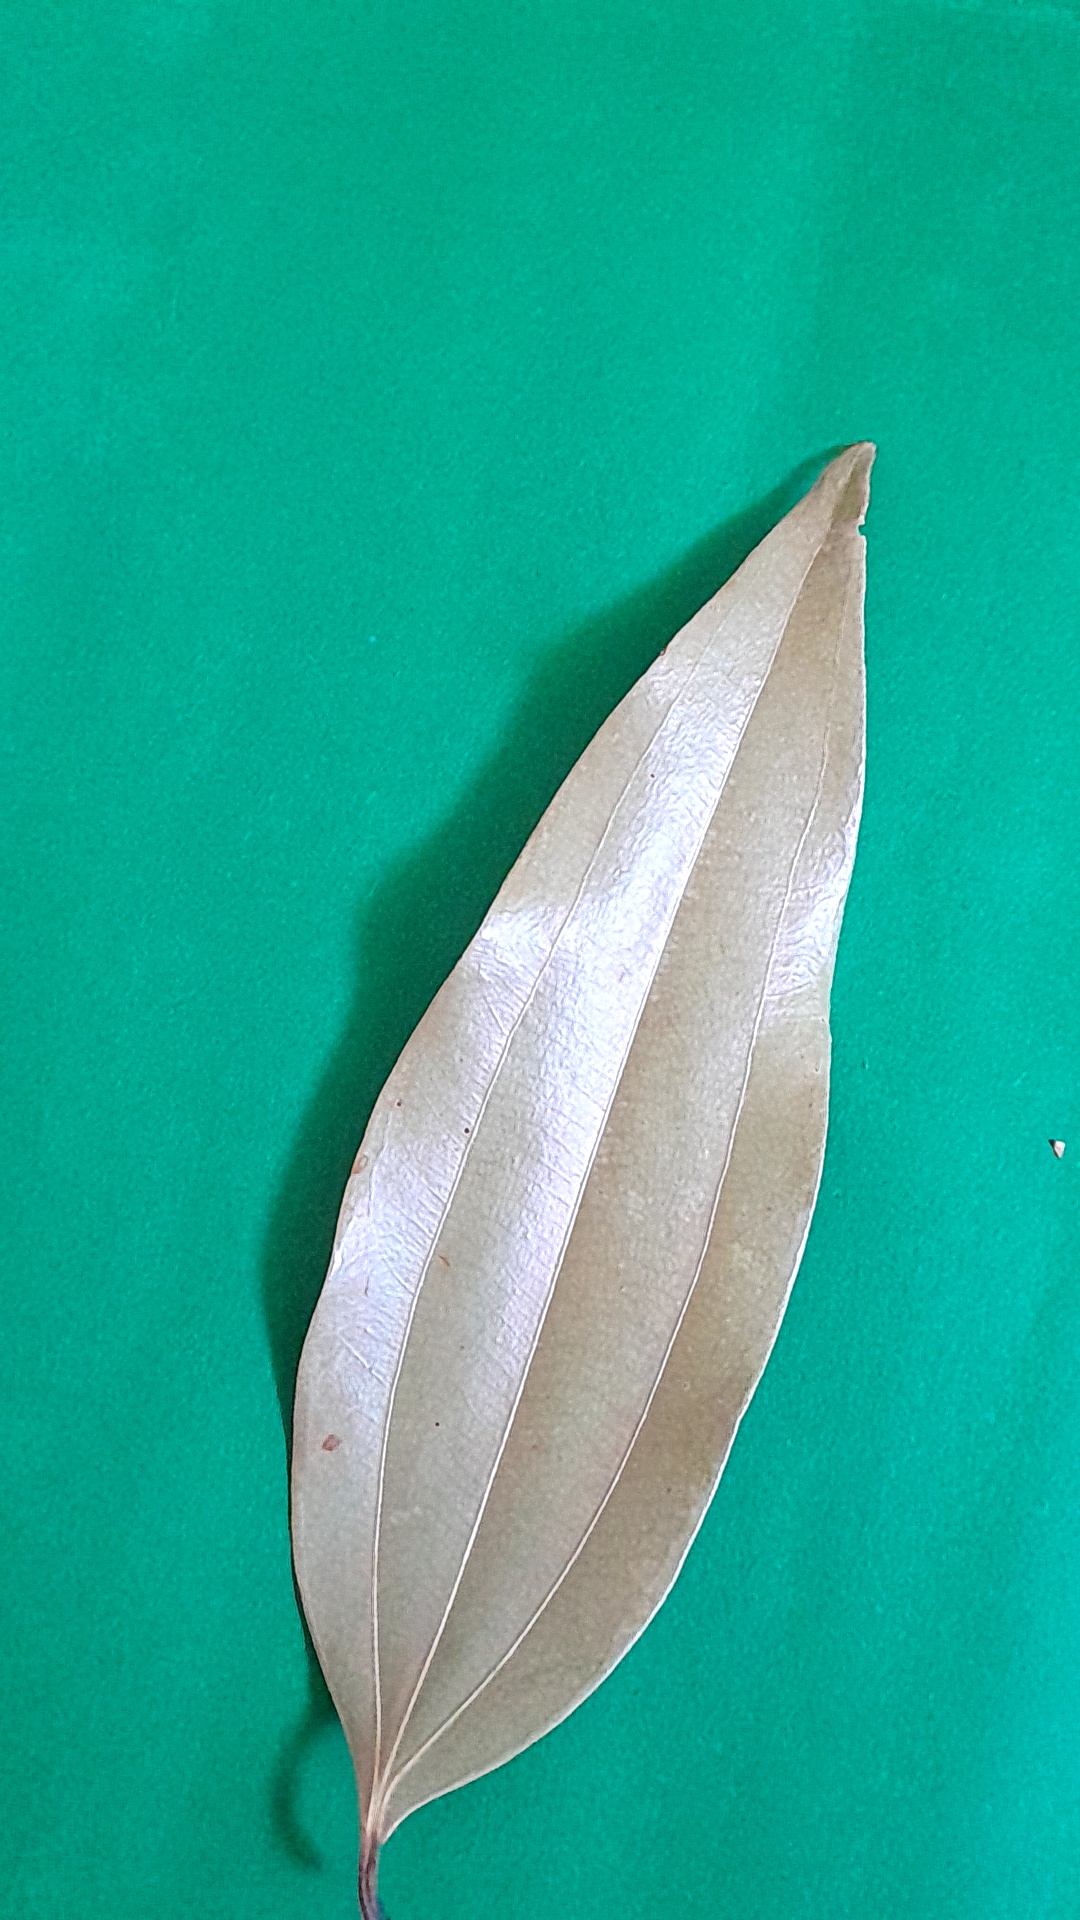
Label: Dry Leaf